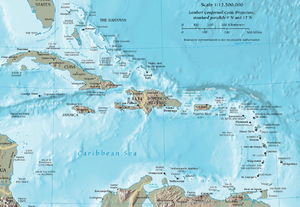
Caribien
Kort over Caribien
Caribien, Vestindien eller De Vestindiske Øer er en gruppe af øer i det Caribiske Hav.